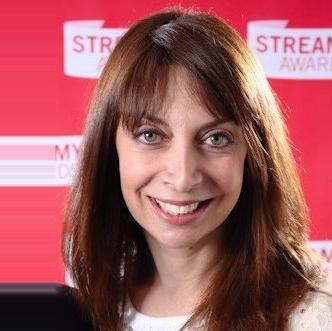
Age: 43